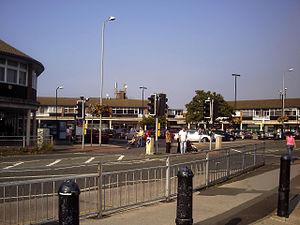
Maghull est une ville de l'arrondissement de Sefton, dans le comté de Merseyside, en Angleterre.